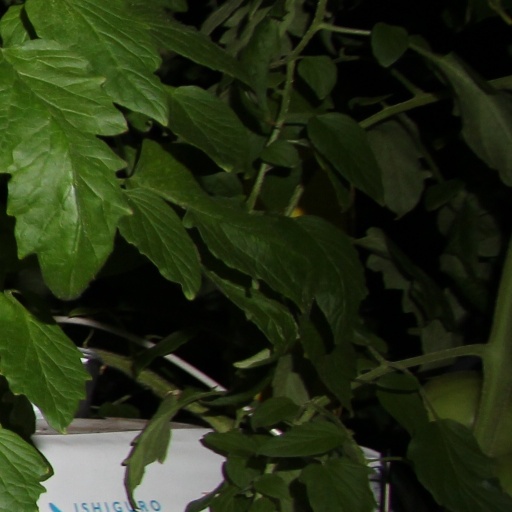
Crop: tomato